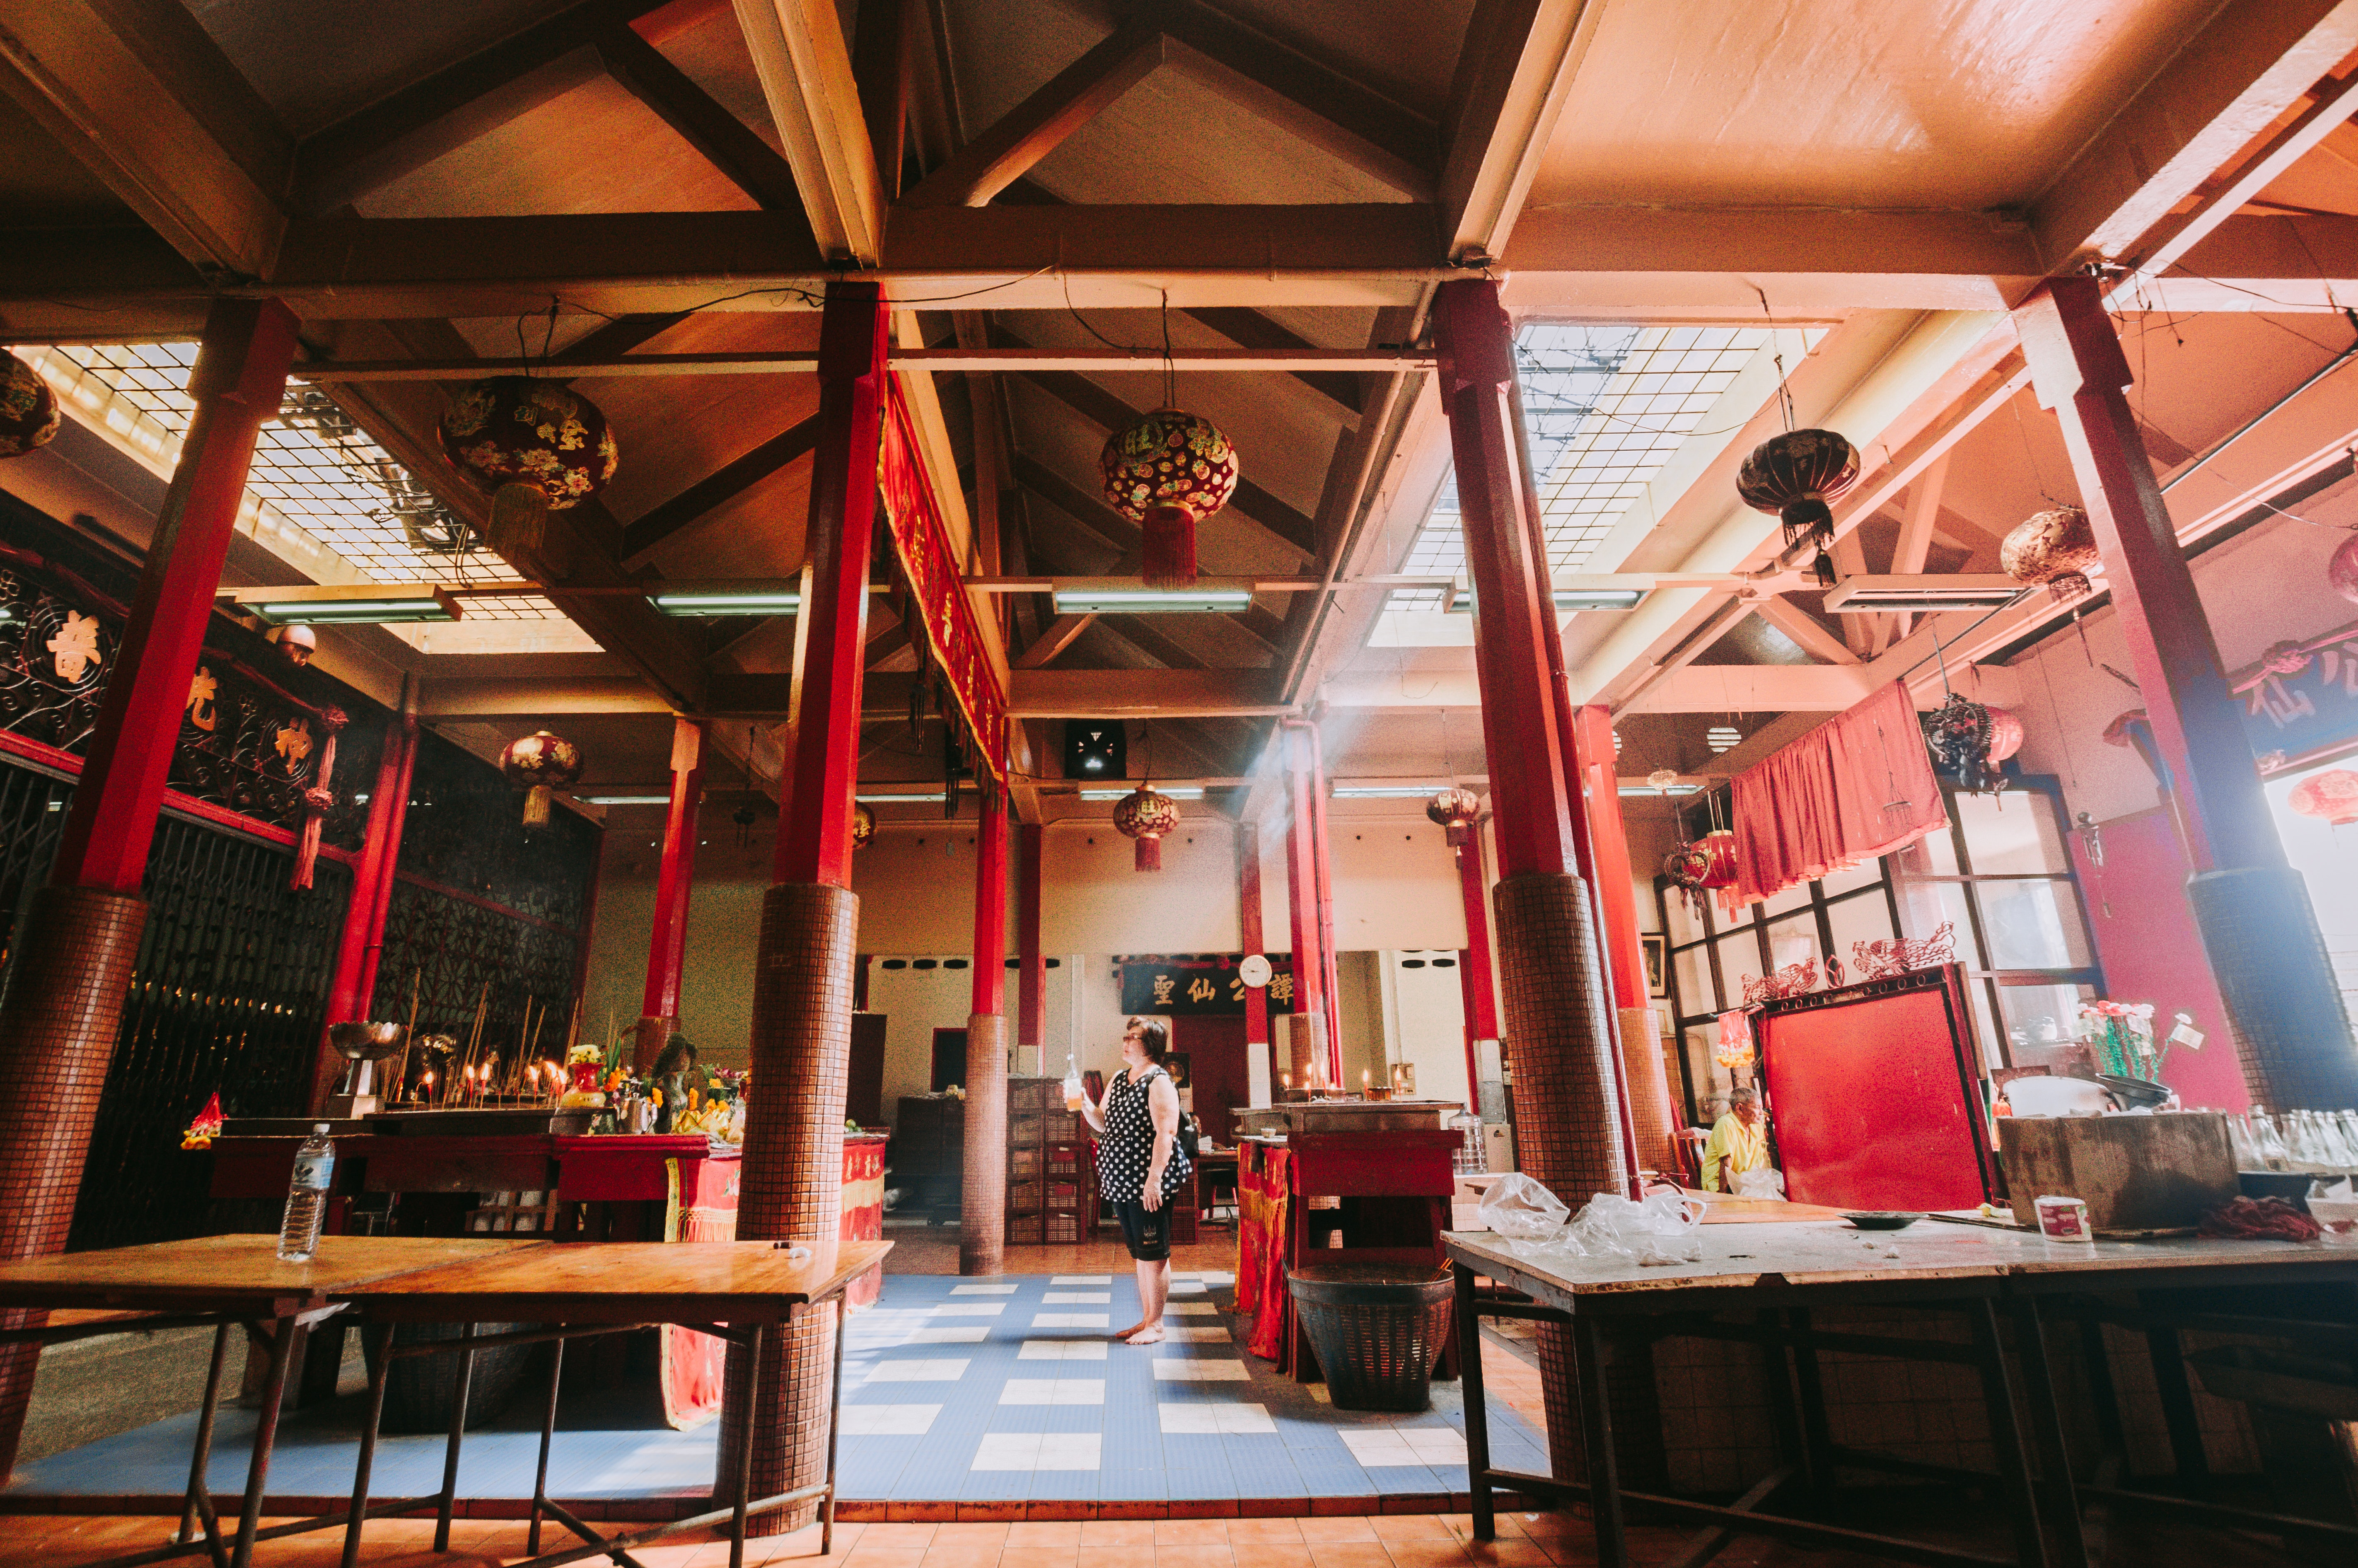
building, interior design, room, restaurant, architecture, ceiling, house